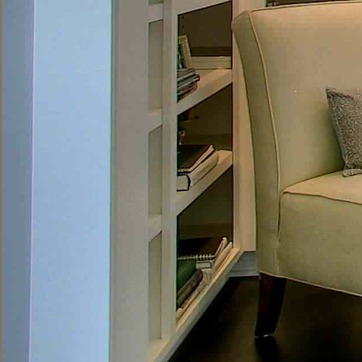
Material: paper